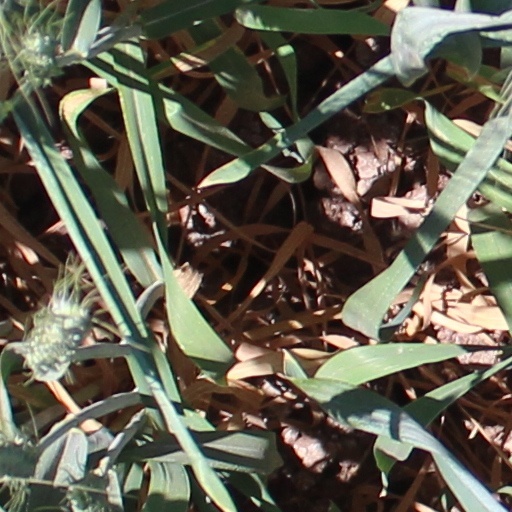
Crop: wheat